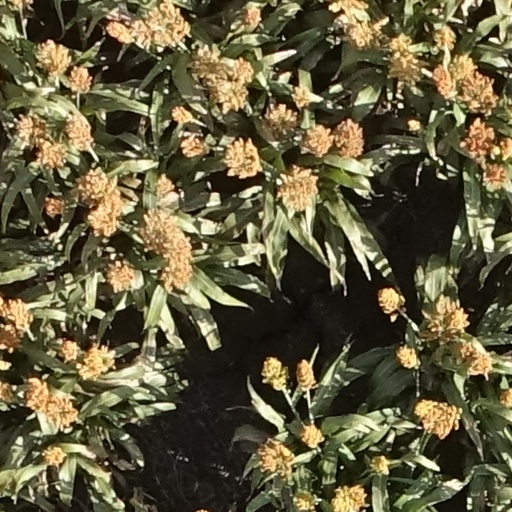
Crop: sorghum